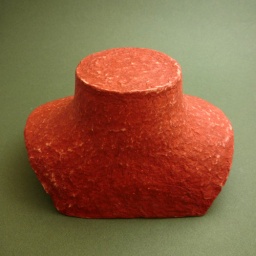
paper mache jewelry bust in a soft red